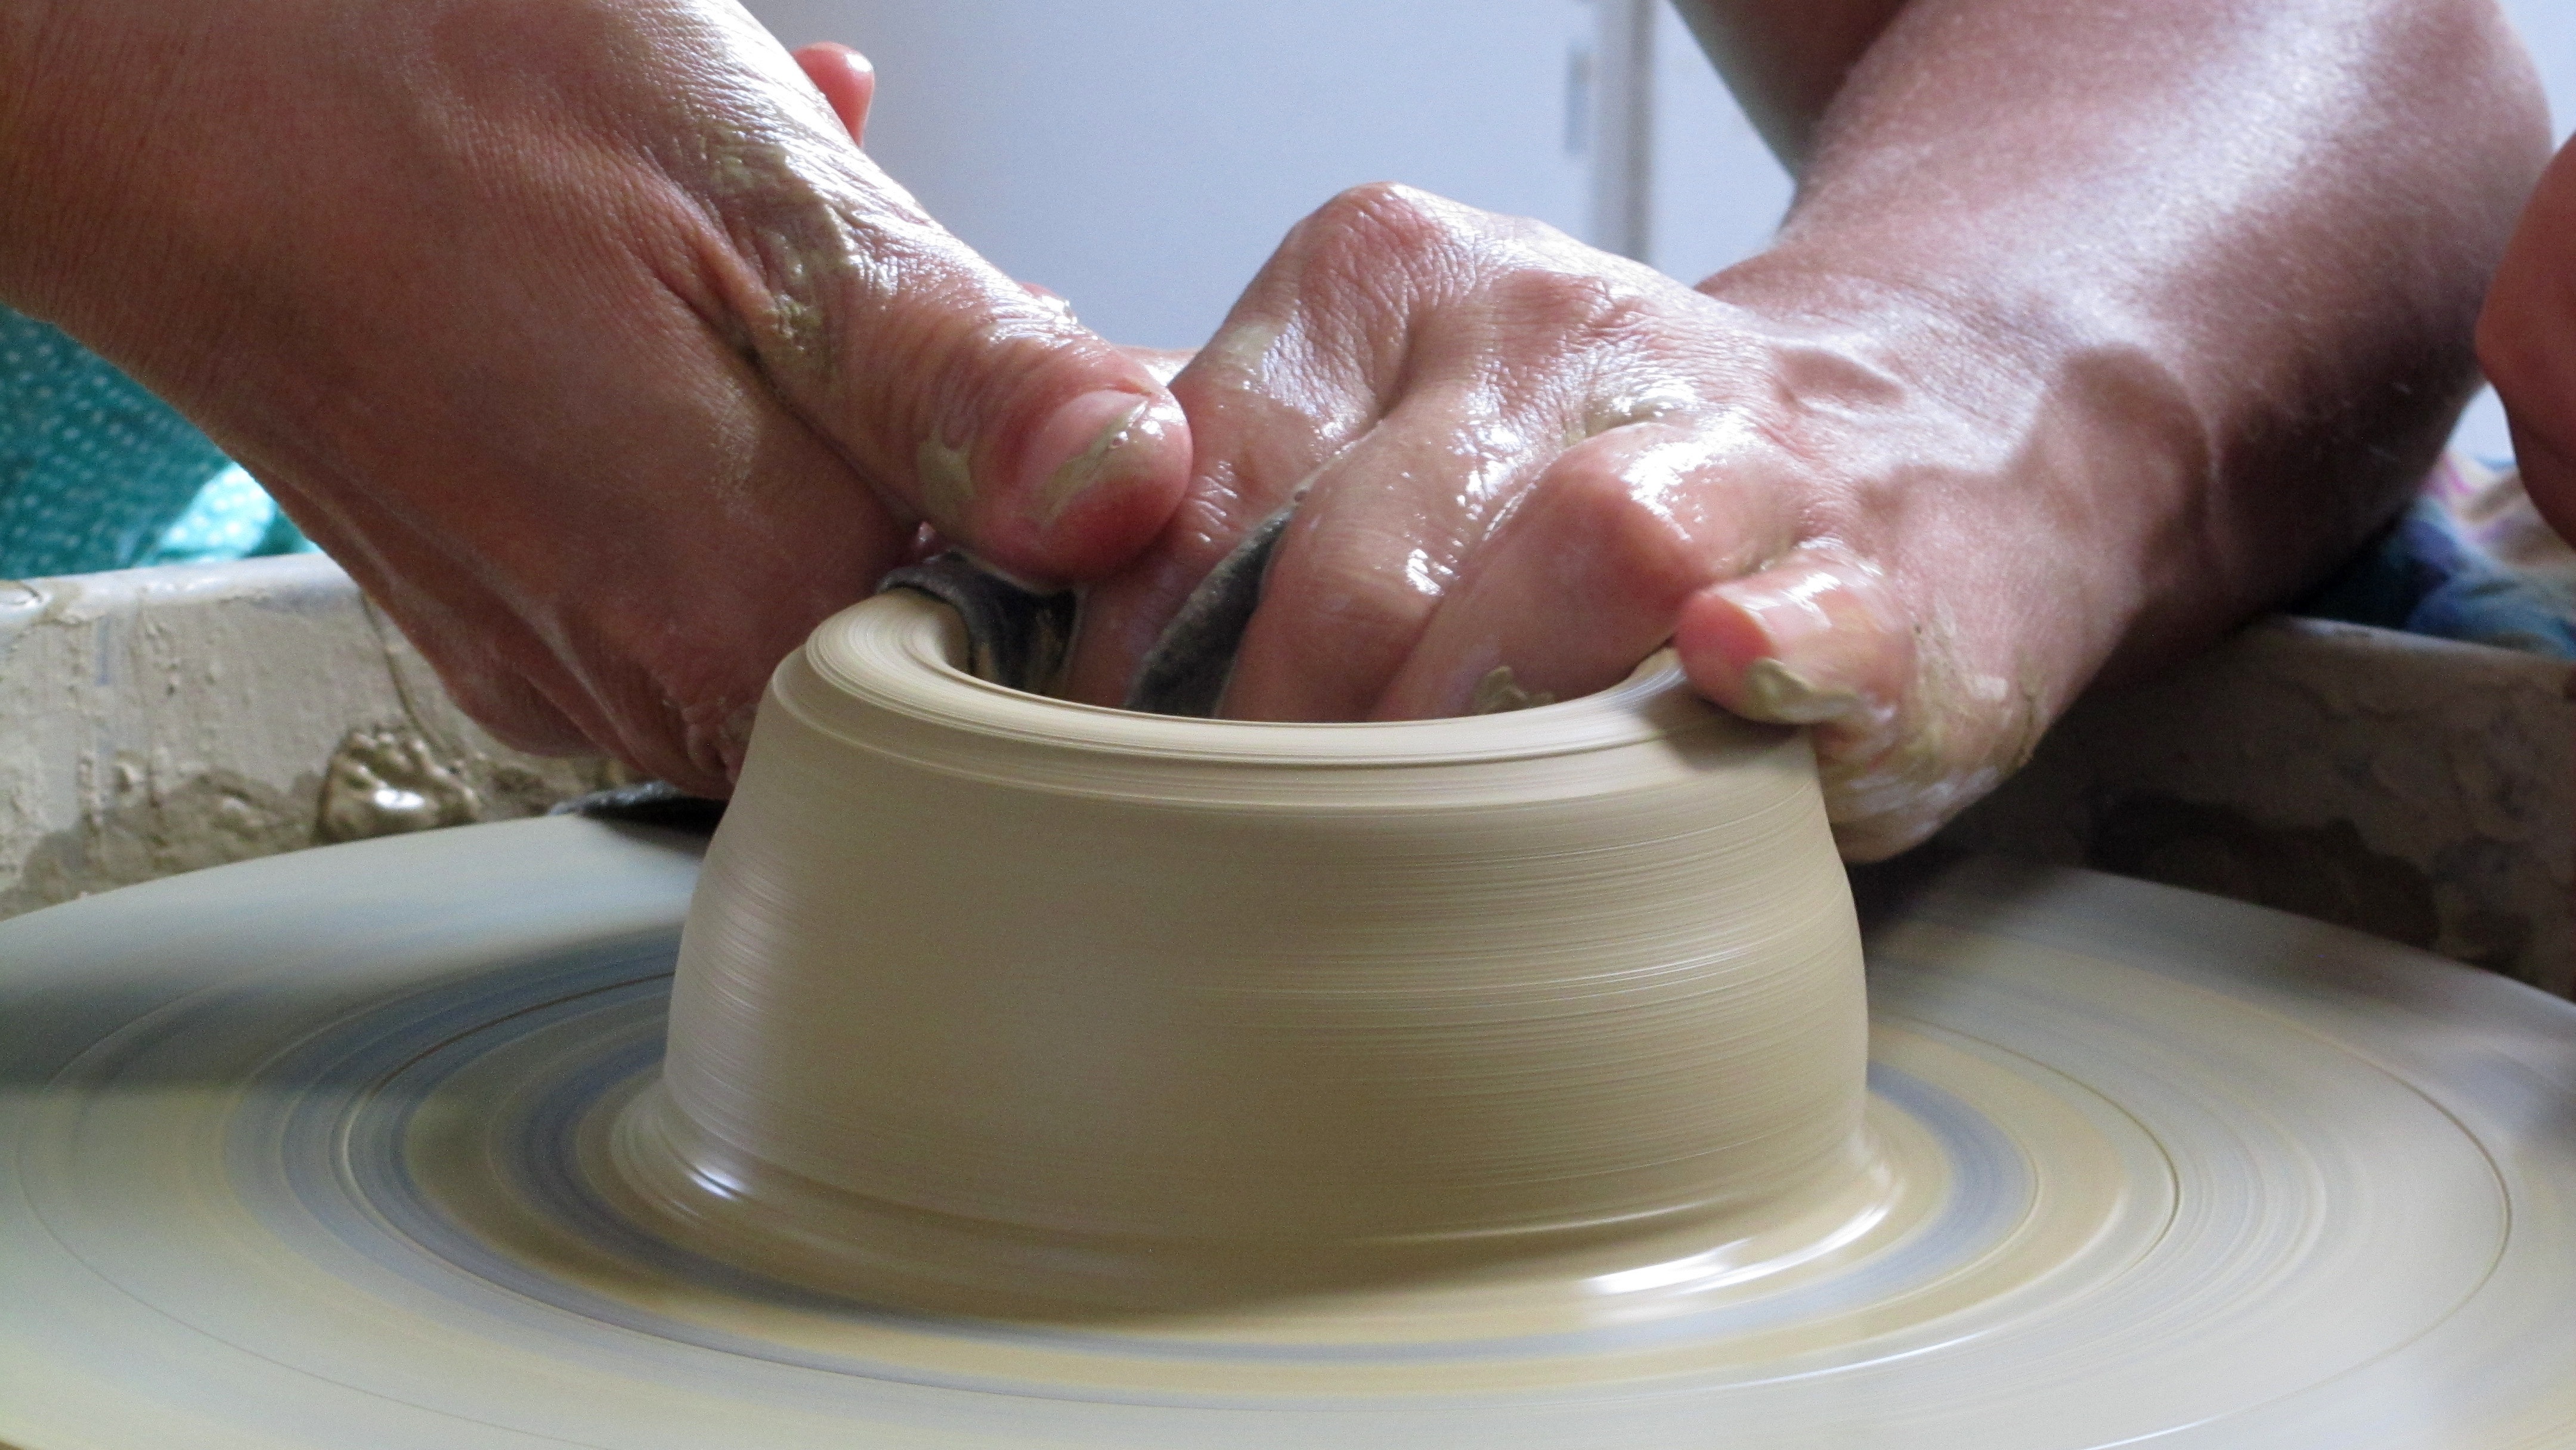
wheel, ceramic, craft, pottery, art, clay, kitchen utensils, potter's wheel